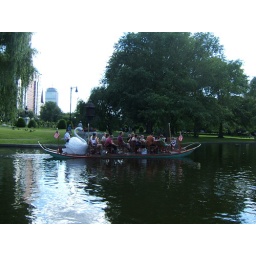
The swan boat we rode in the middle of Boston